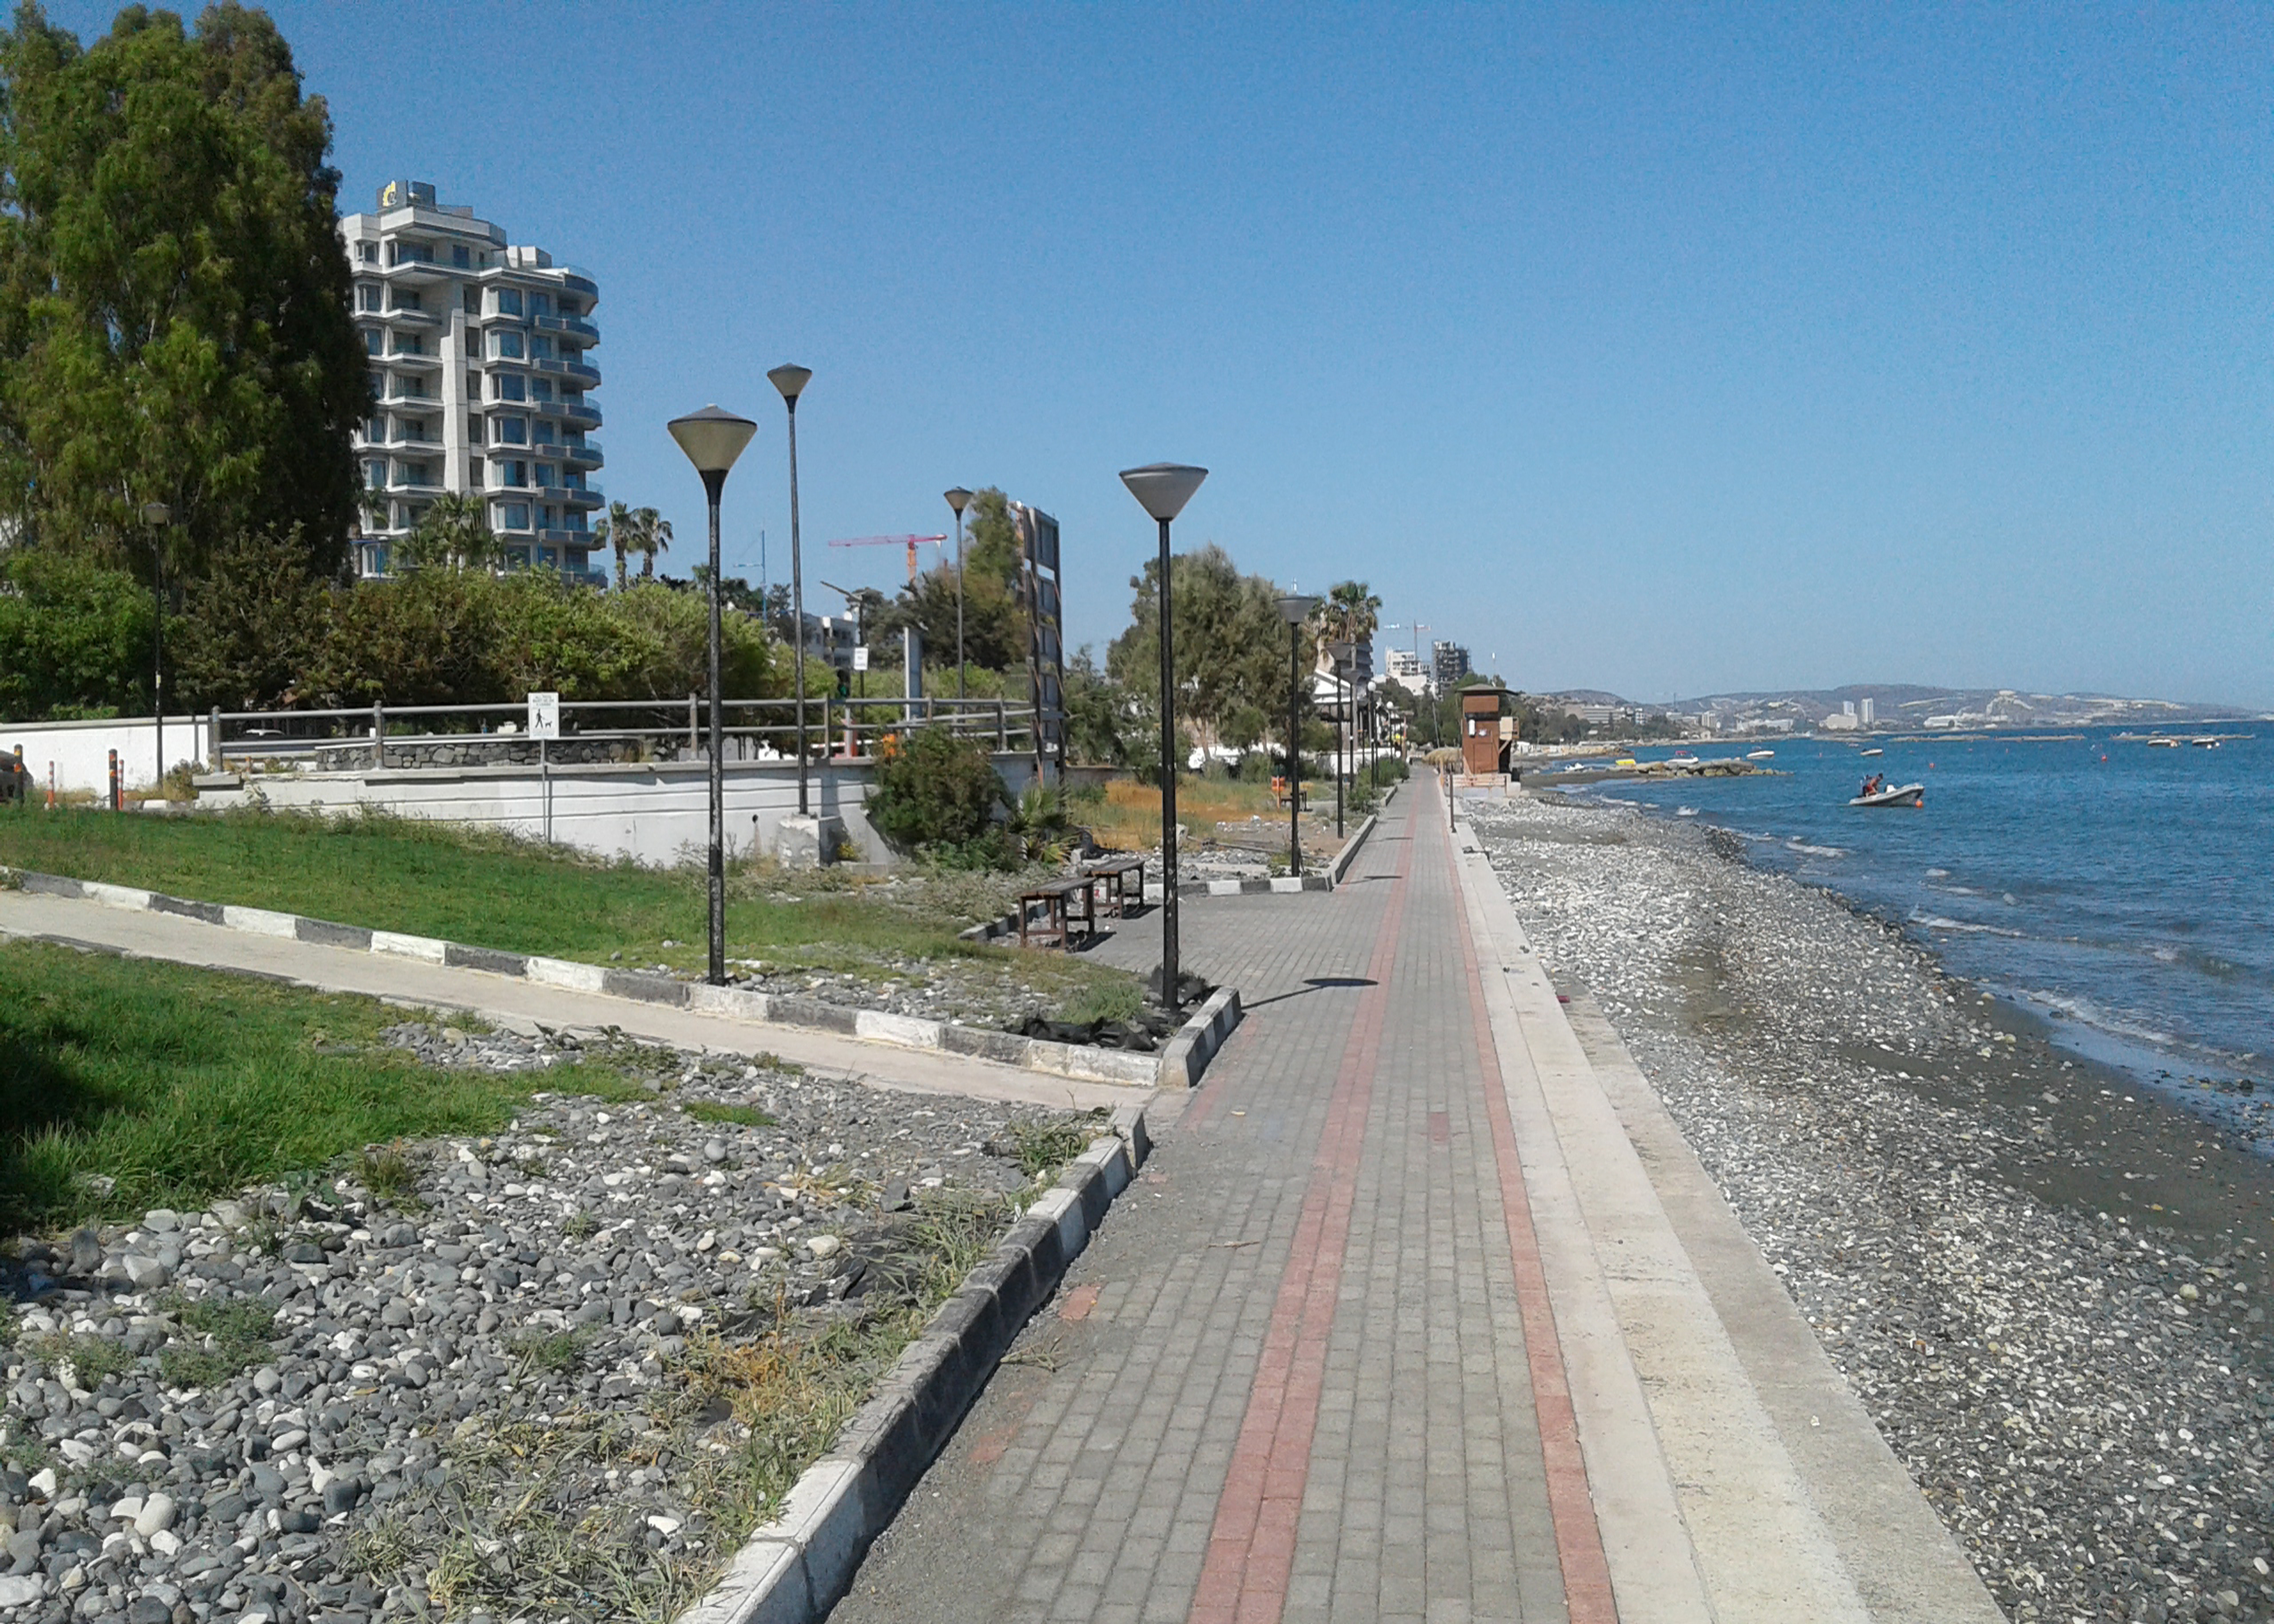
sky, sea, beach, within walking, water, street light, plant, building, road surface, tree, asphalt, urban design, thoroughfare, city, road, sidewalk, horizon, landscape, boardwalk, walkway, leisure, wind wave, arecales, ocean, street, tourism, lake, coast, condominium, mixed use, rock, vacation, levee, suburb, curb, tower block, channel